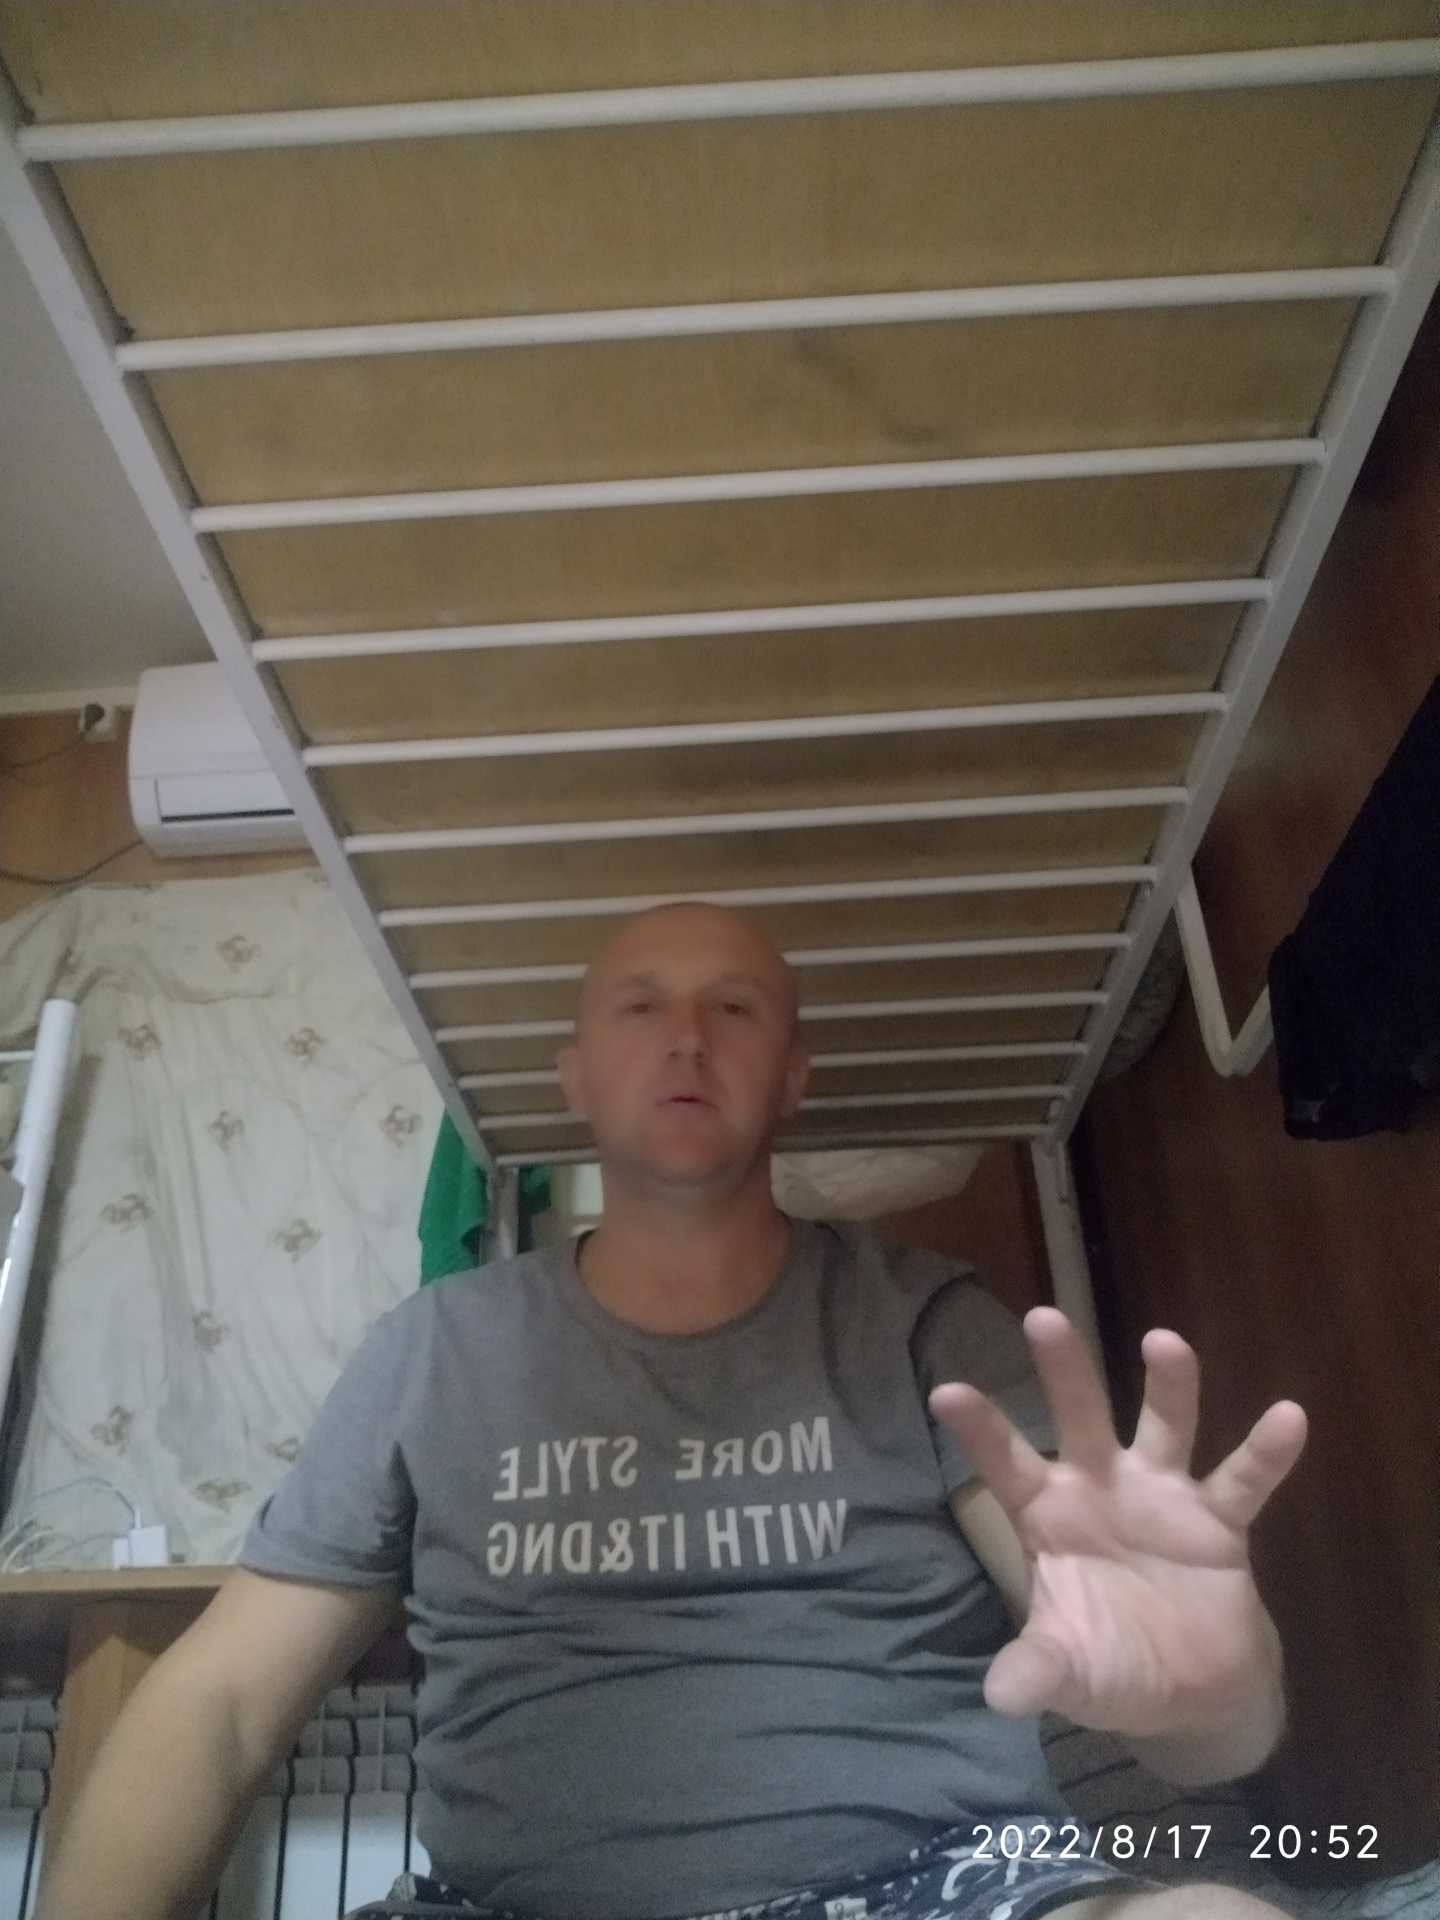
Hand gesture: grabbing